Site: brandenburg
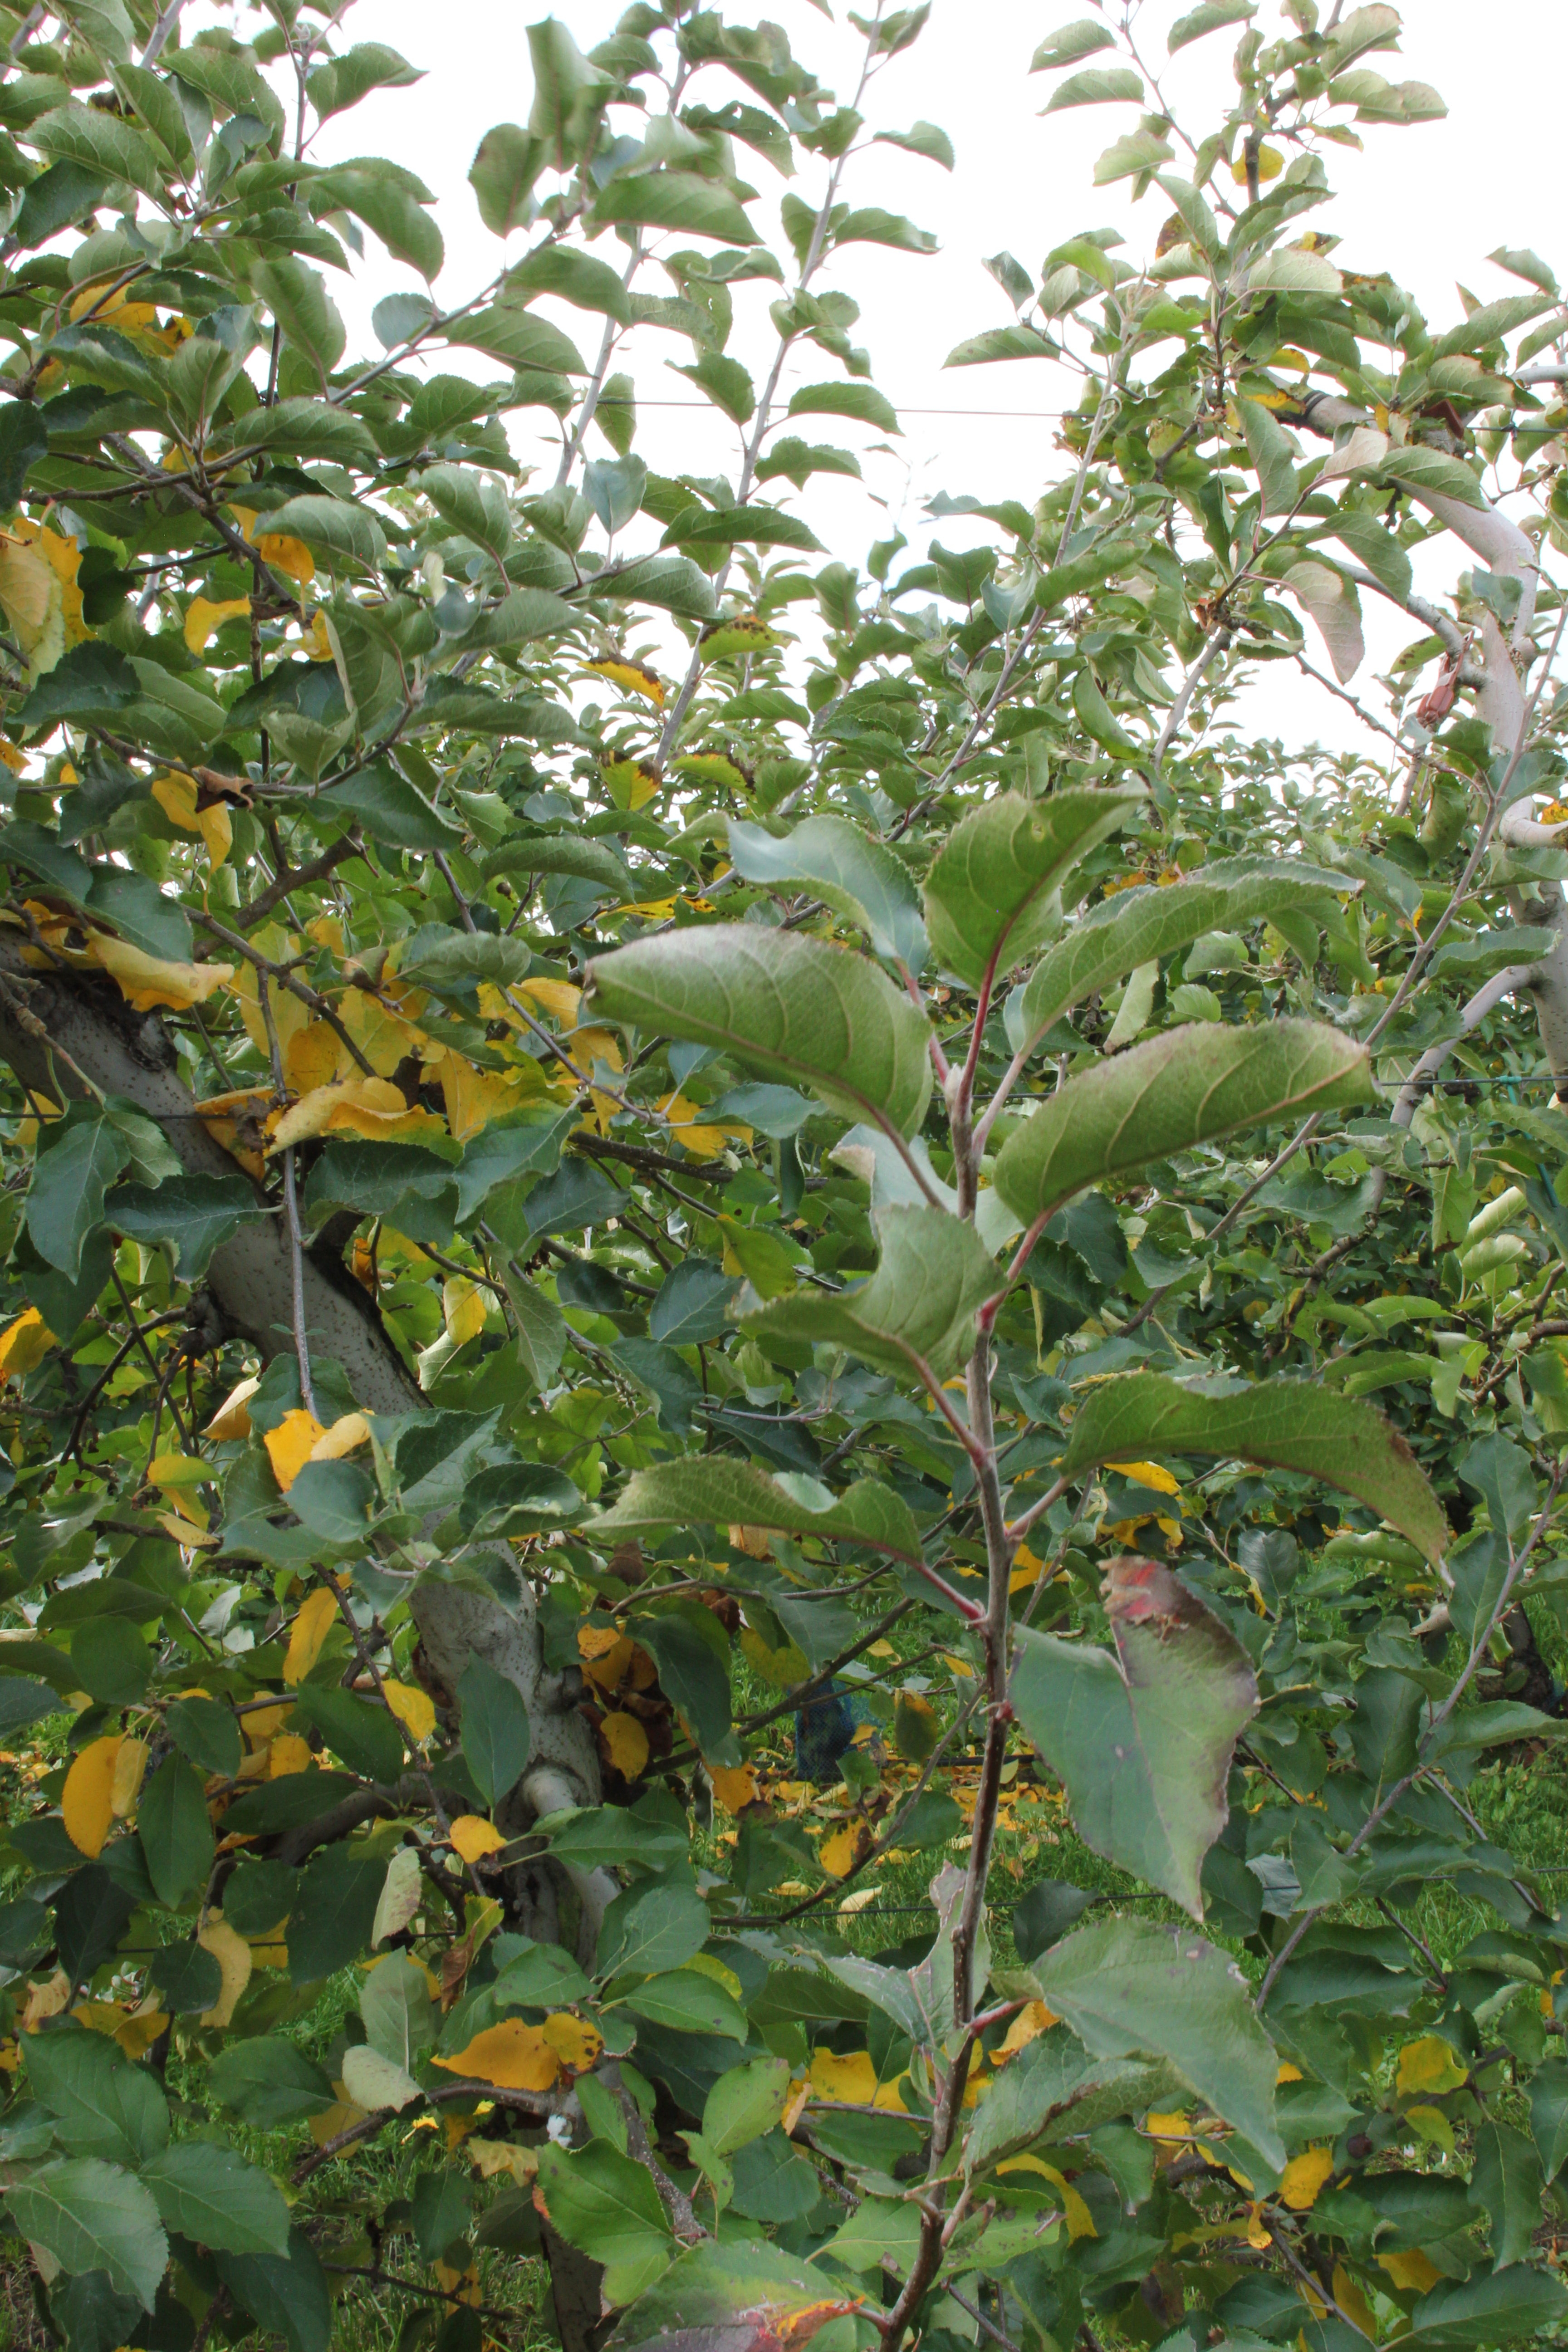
Growth stage (BBCH 91): Senescence, beginning of dormancy